World Jewish Congress

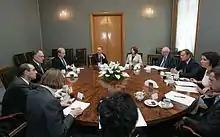
A World Jewish Congress delegation meets with Polish Prime Minister Donald Tusk, June 2008

Two years later, in 1977, the American real estate developer and erstwhile president of B'nai B'rith International Philip Klutznick succeeded Goldmann as WJC president. In 1979, when Klutznick was named US secretary of commerce by President Jimmy Carter, the Canadian-American businessman Edgar Bronfman Sr. took over as acting head of the organization. Bronfman was formally elected WJC president by the Seventh Plenary Assembly, held in Jerusalem in January 1981.